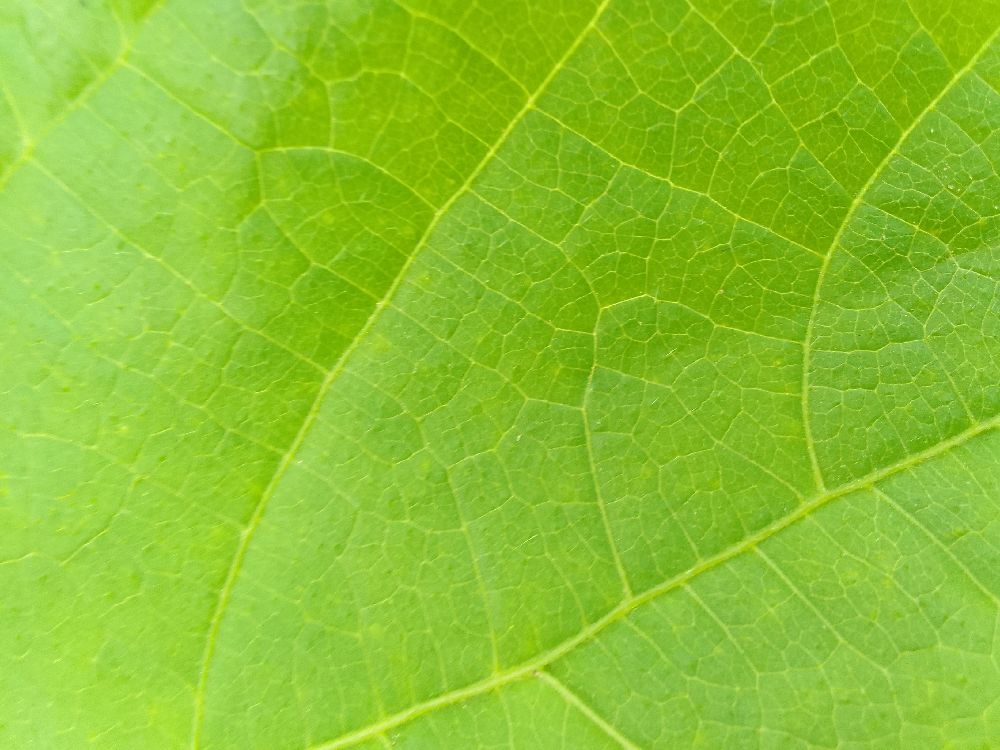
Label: healthy